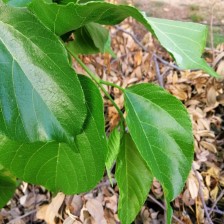
Variety: TaiwanMeacho